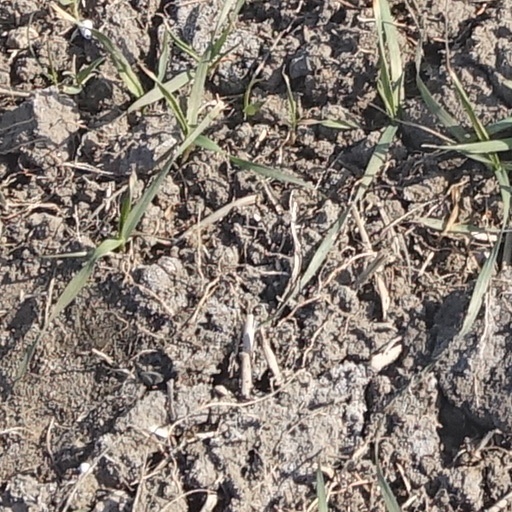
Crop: wheat